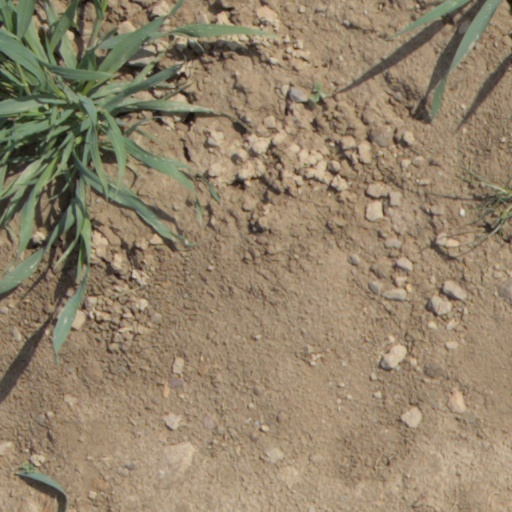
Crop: wheat